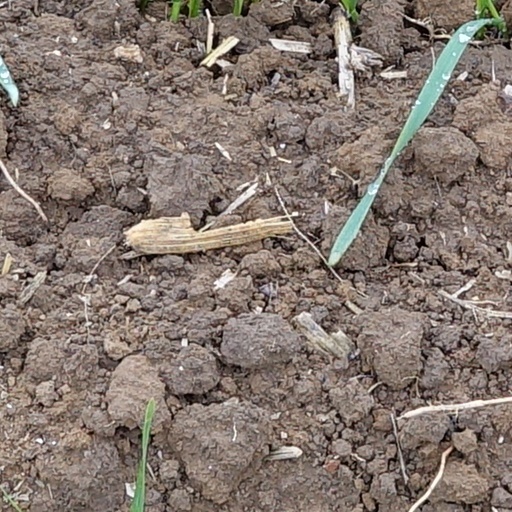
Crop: wheat